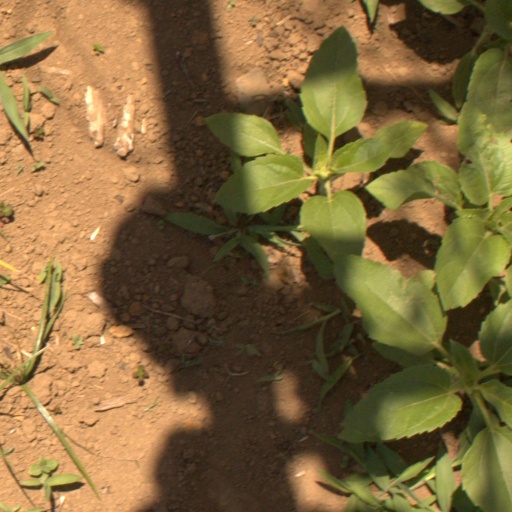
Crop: Jerusalem artichoke